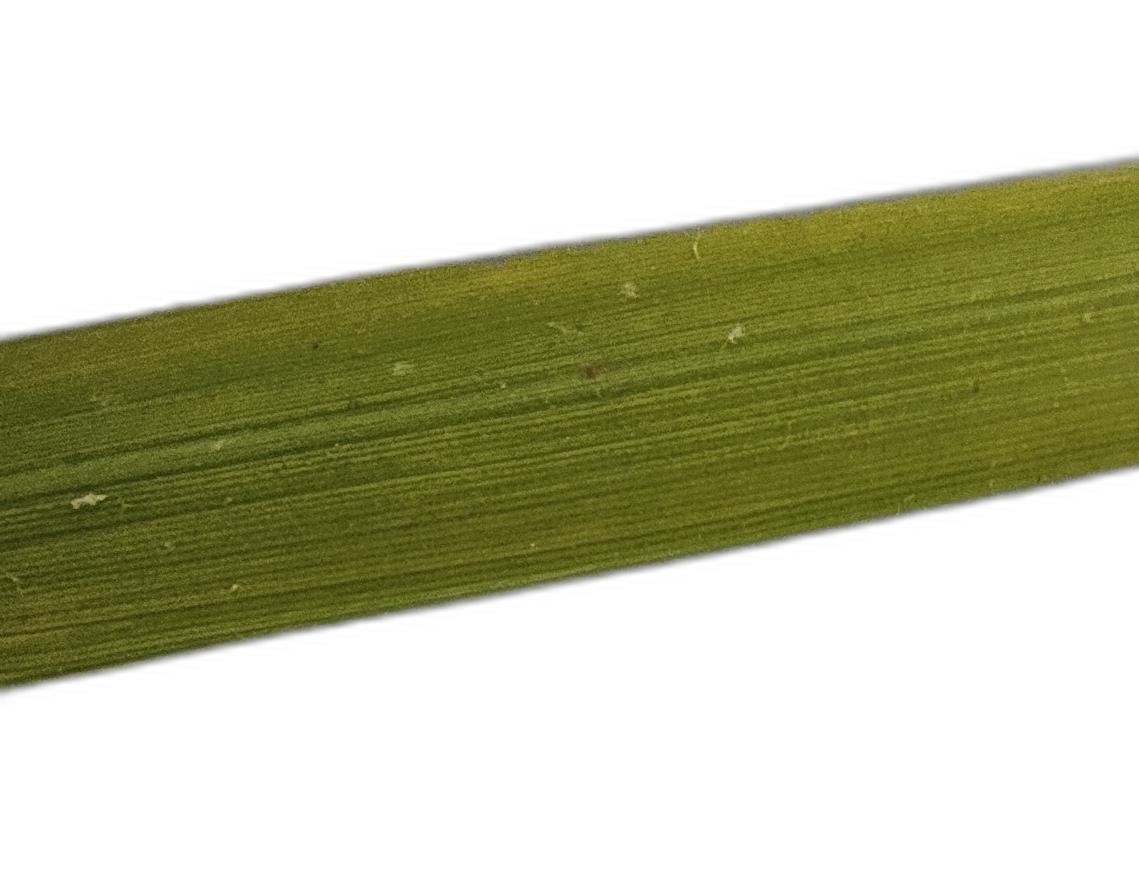
Label: Healthy